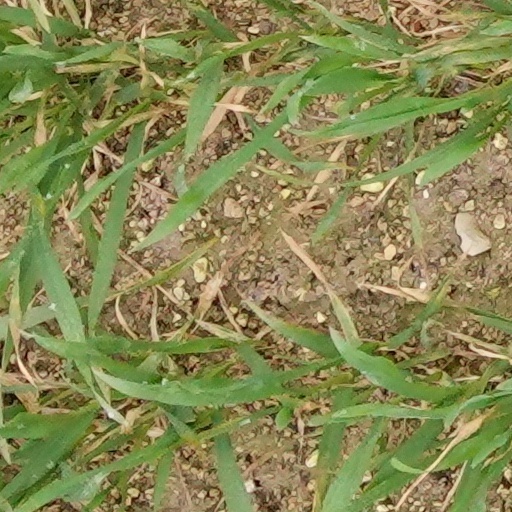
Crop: wheat